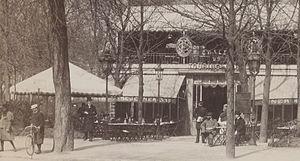
[Collection Jules Beau. Photographie sportive]